Khajuraha

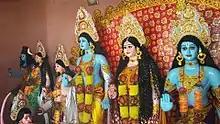
Ram Navmi statue of Khajuraha

Ram Navmi is one of the most famous festival where all the villagers can be seen participating. The major events of this festival are Ram Janam (Sri Ram's birth anniversary celebration), Mela (Fair) and Bhasaan (immersion of the idol in Mani Kanth Jha's pokhad situated in village). Because of Mela, many relatives from nearby villages visit. This is very popular for kids and younger people as well as females of the village. Kids go to this fair for buying toys that can't usually be bought because of the unavailability. On the other hand, females seem interested in shopping cosmetics and some household items. The elder males feel happy in taking their grandchildren to the fair and shop for them. Usually elders are not seen shopping other than sweets and Paan. In past, there used to have some cultural nights program but recently villagers opted to go for clean Puja program and are not arranging cultural nights.